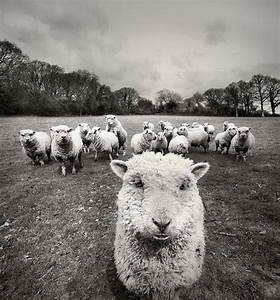
Label: pecora